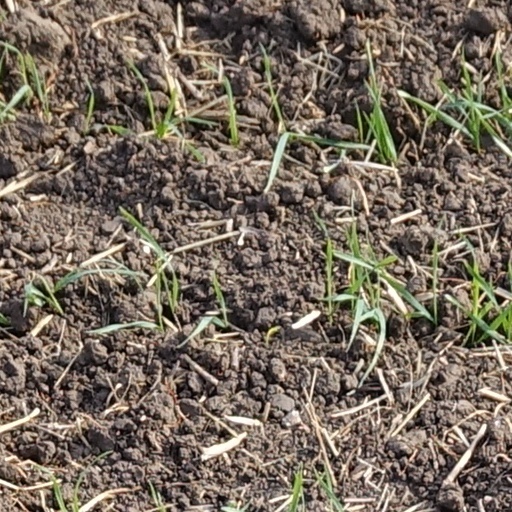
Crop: wheat